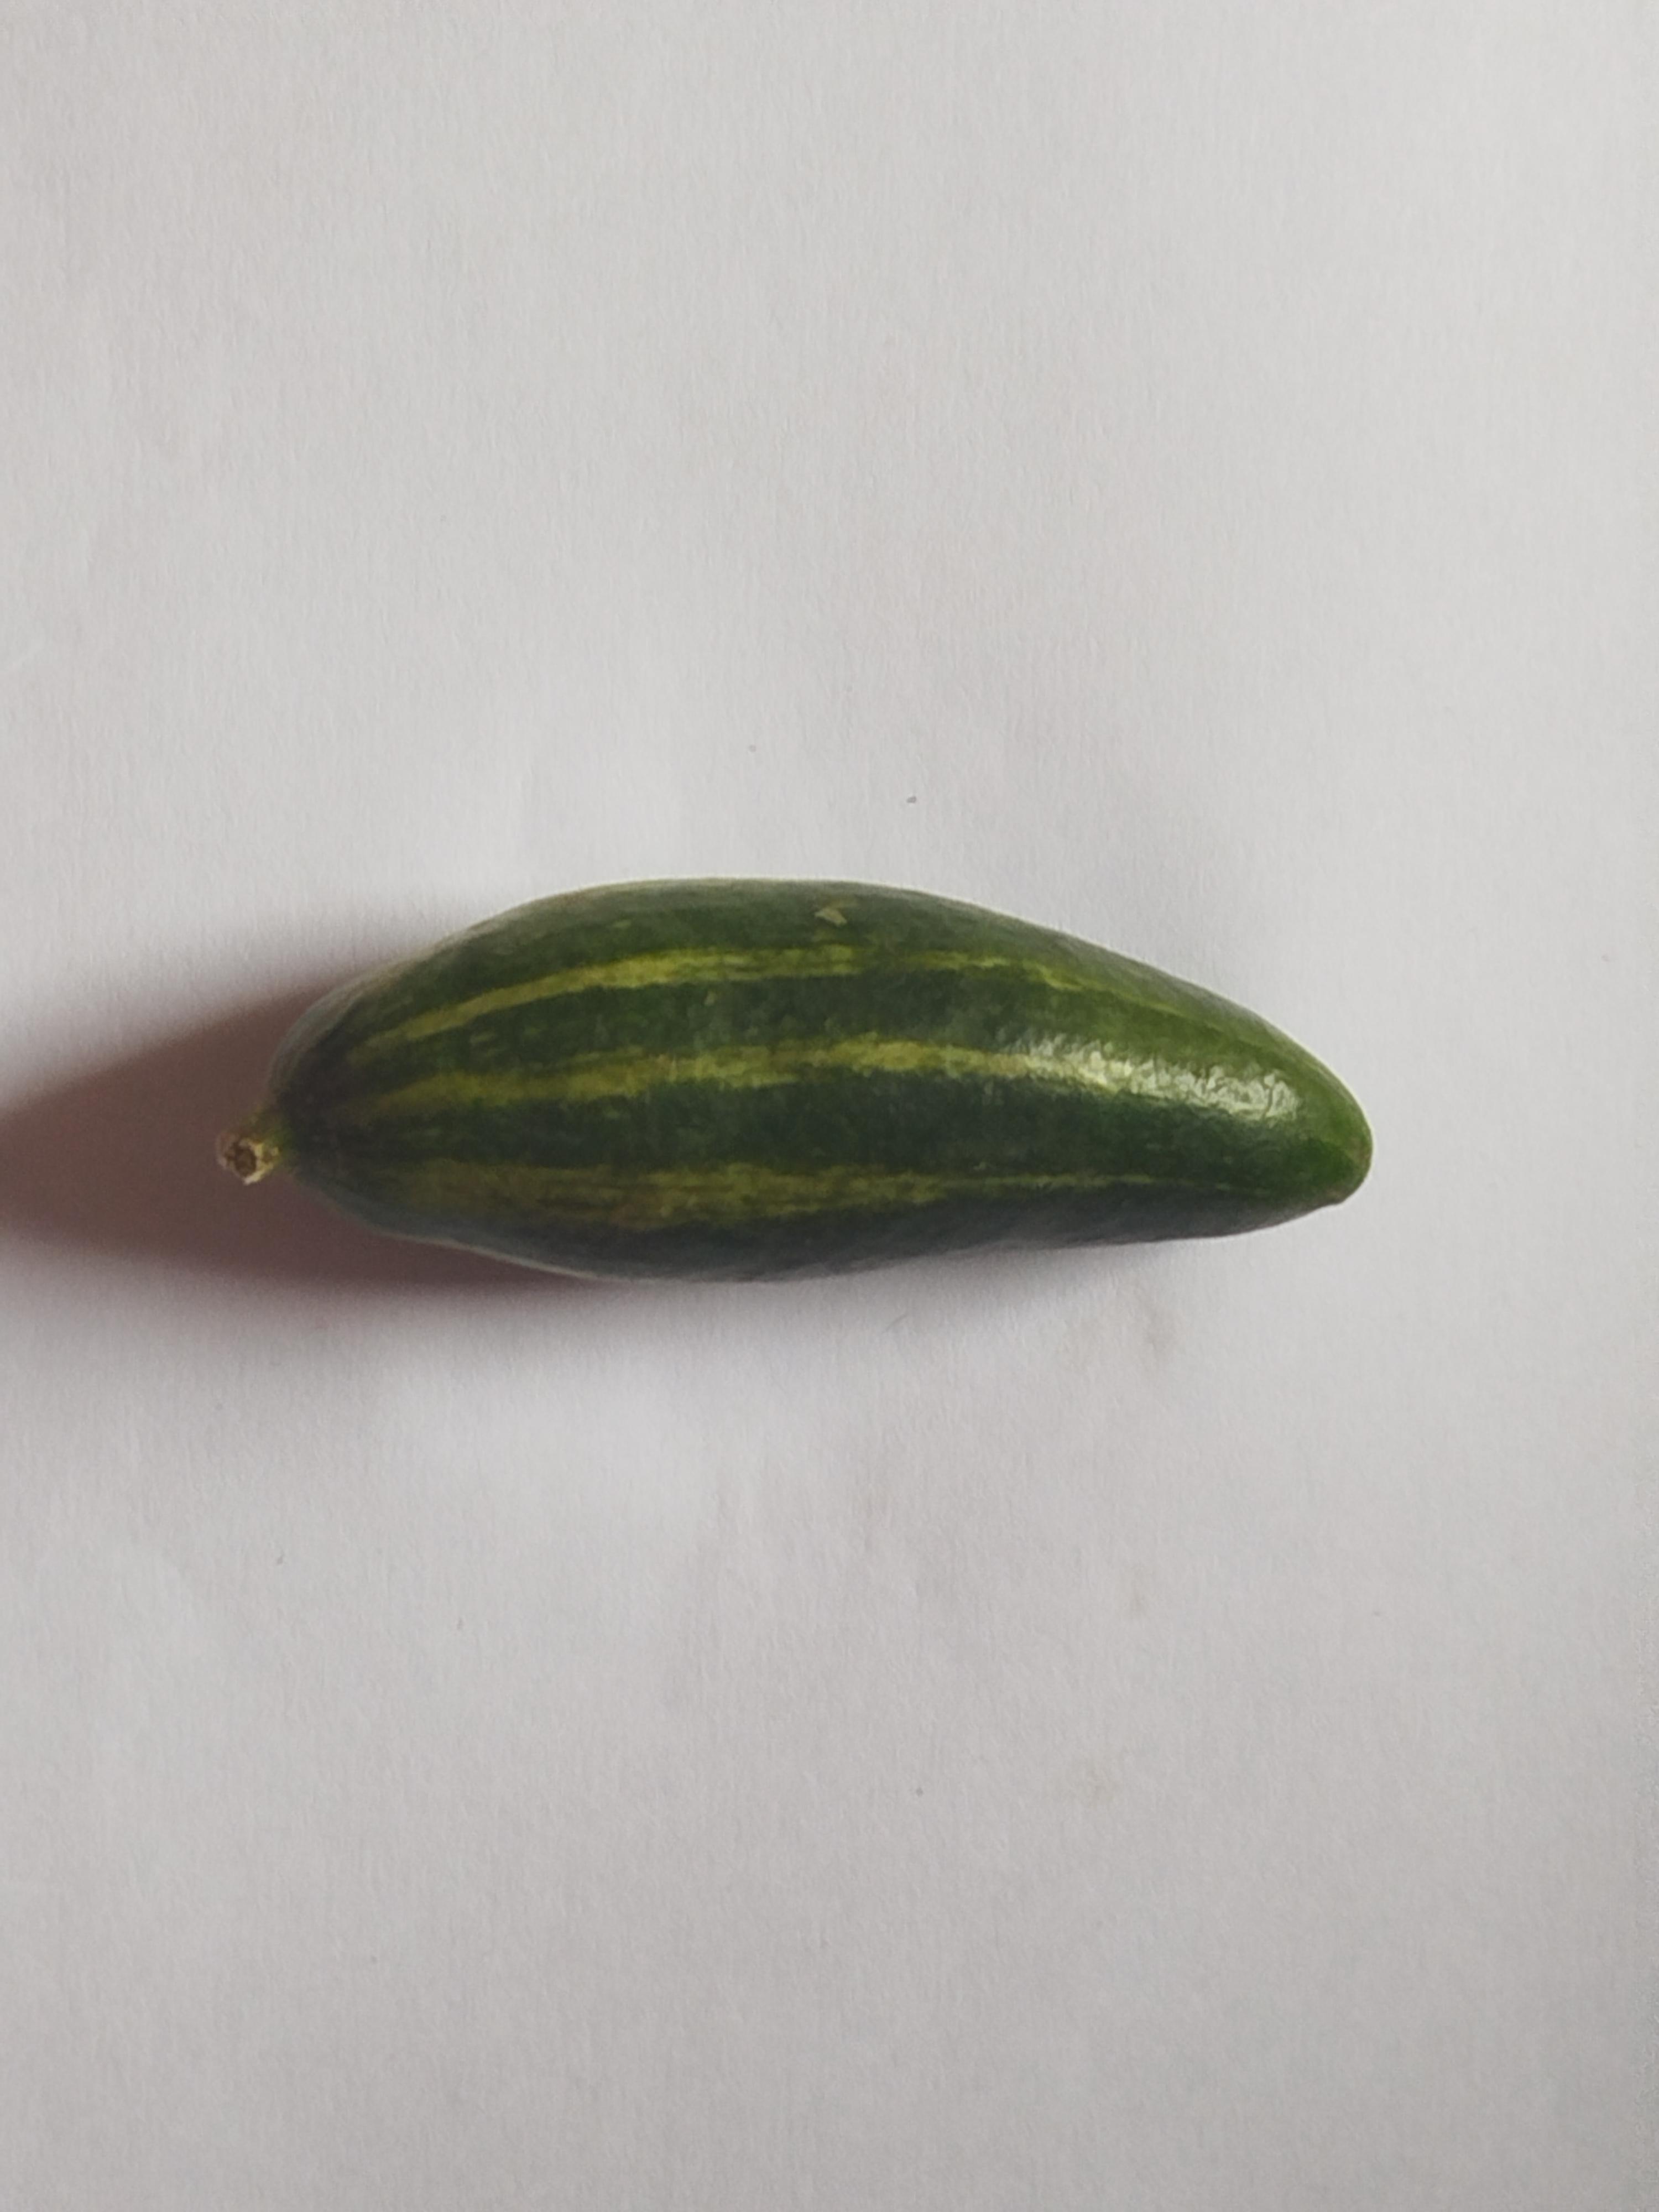
Label: Pointed gourd